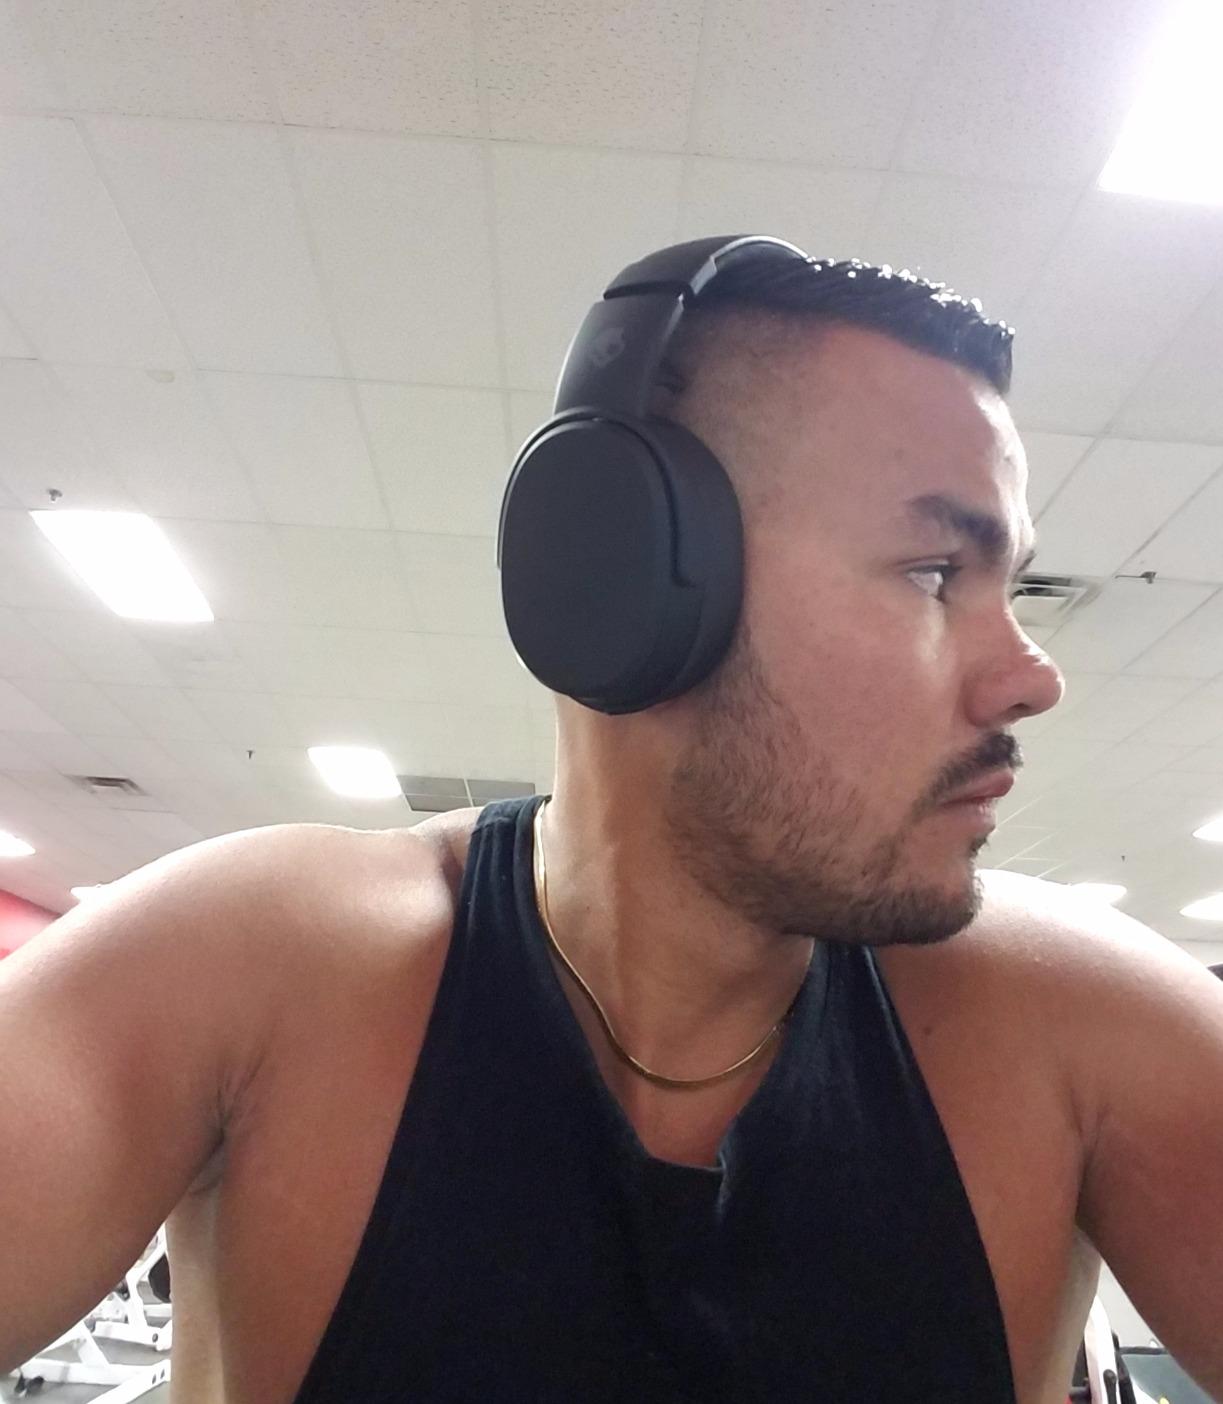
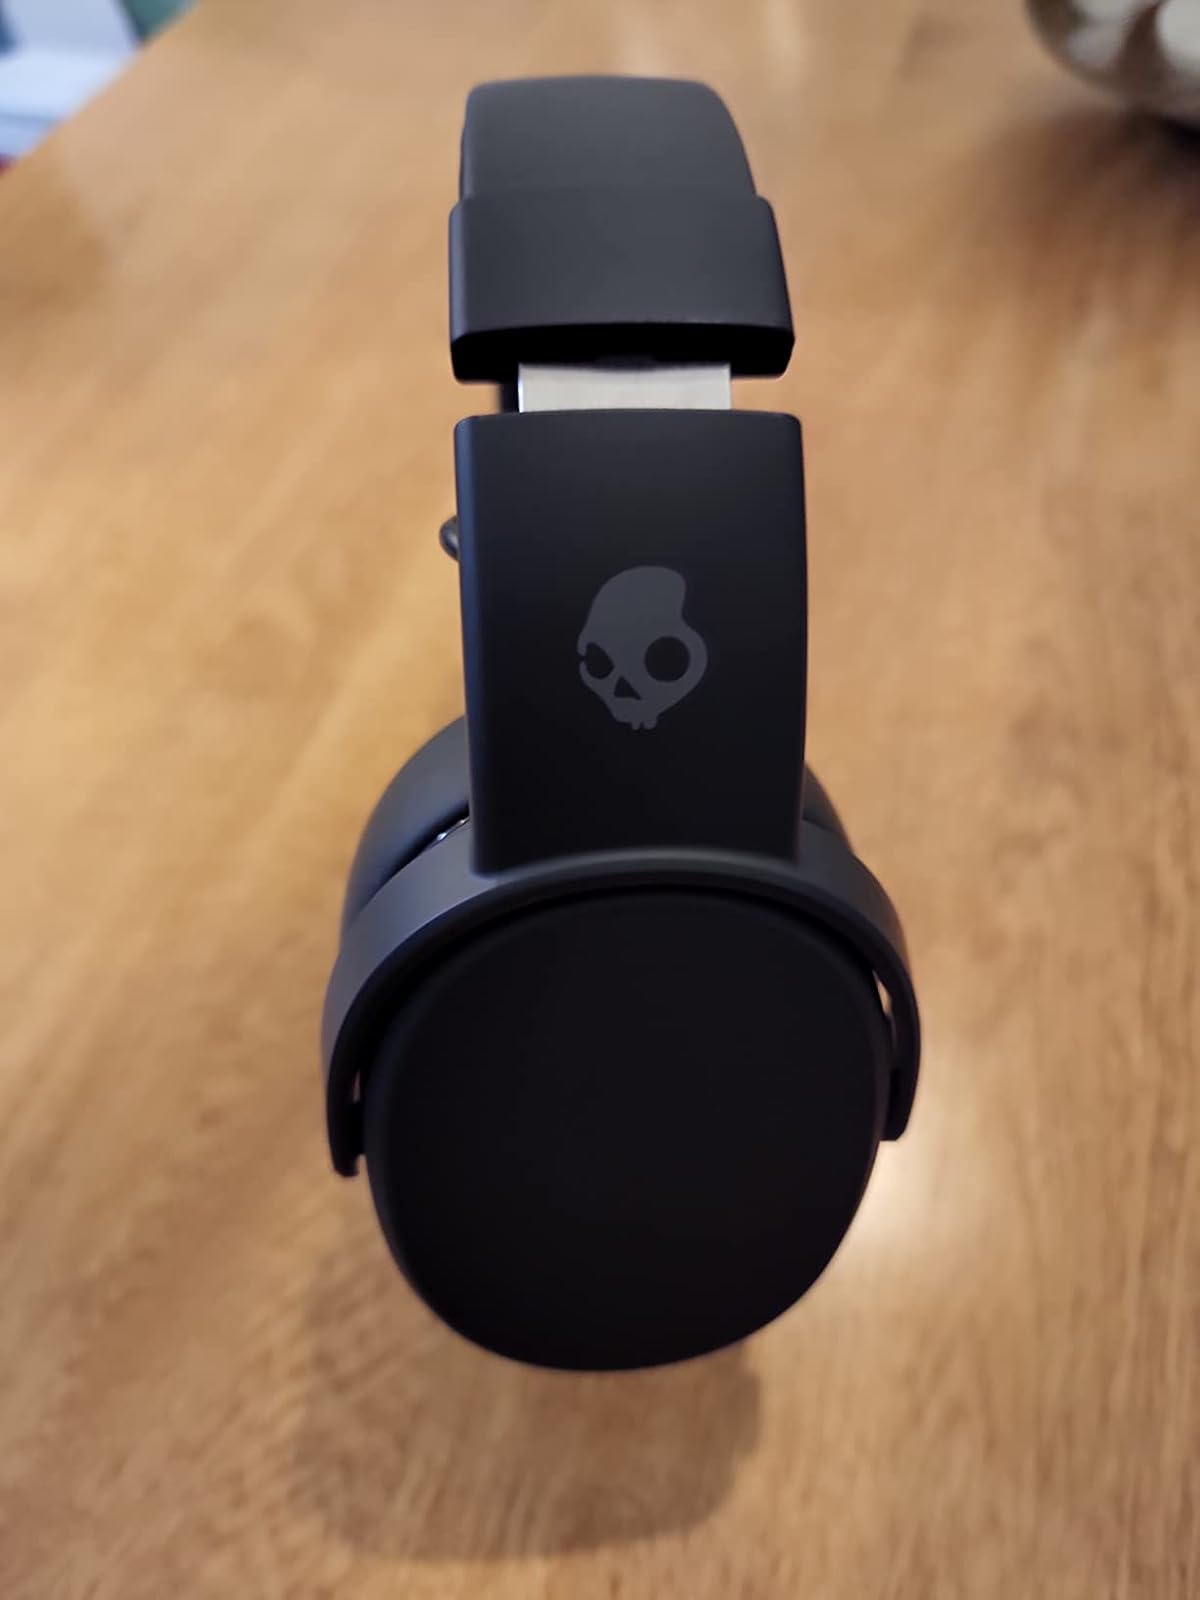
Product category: headphones
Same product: yes